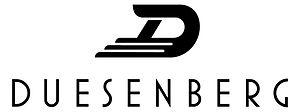
Duesenberg est un fabricant de guitares électriques allemand basé à Hanovre depuis 1986.